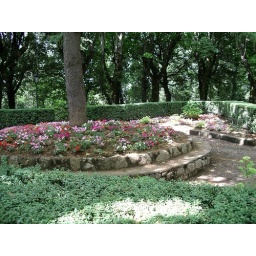
Flower beds outside the village wall in Radda, Tuscany.